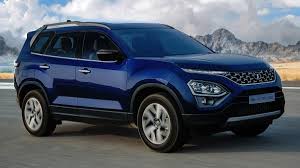
Label: noambulance